Azerbaijan–Ukraine relations

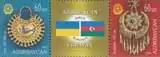

Relations between two countries are very friendly. Azerbaijan has an embassy in Kyiv. Ukraine has an embassy in Baku. Both countries are full members of the Council of Europe, the Organization for Security and Co-operation in Europe (OSCE), Eastern Partnership, Organization of the Black Sea Economic Cooperation (BSEC) as well as GUAM.